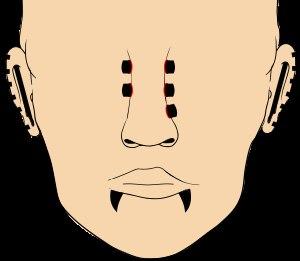
Pain est un « personnage » fictif du manga Naruto.